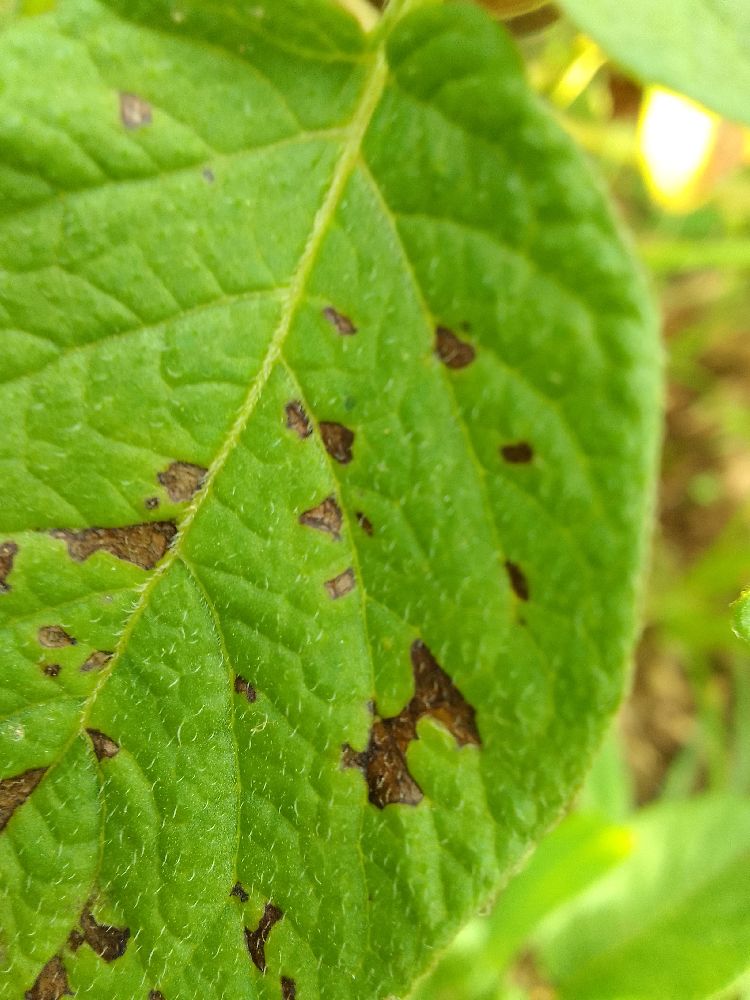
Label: Early blight